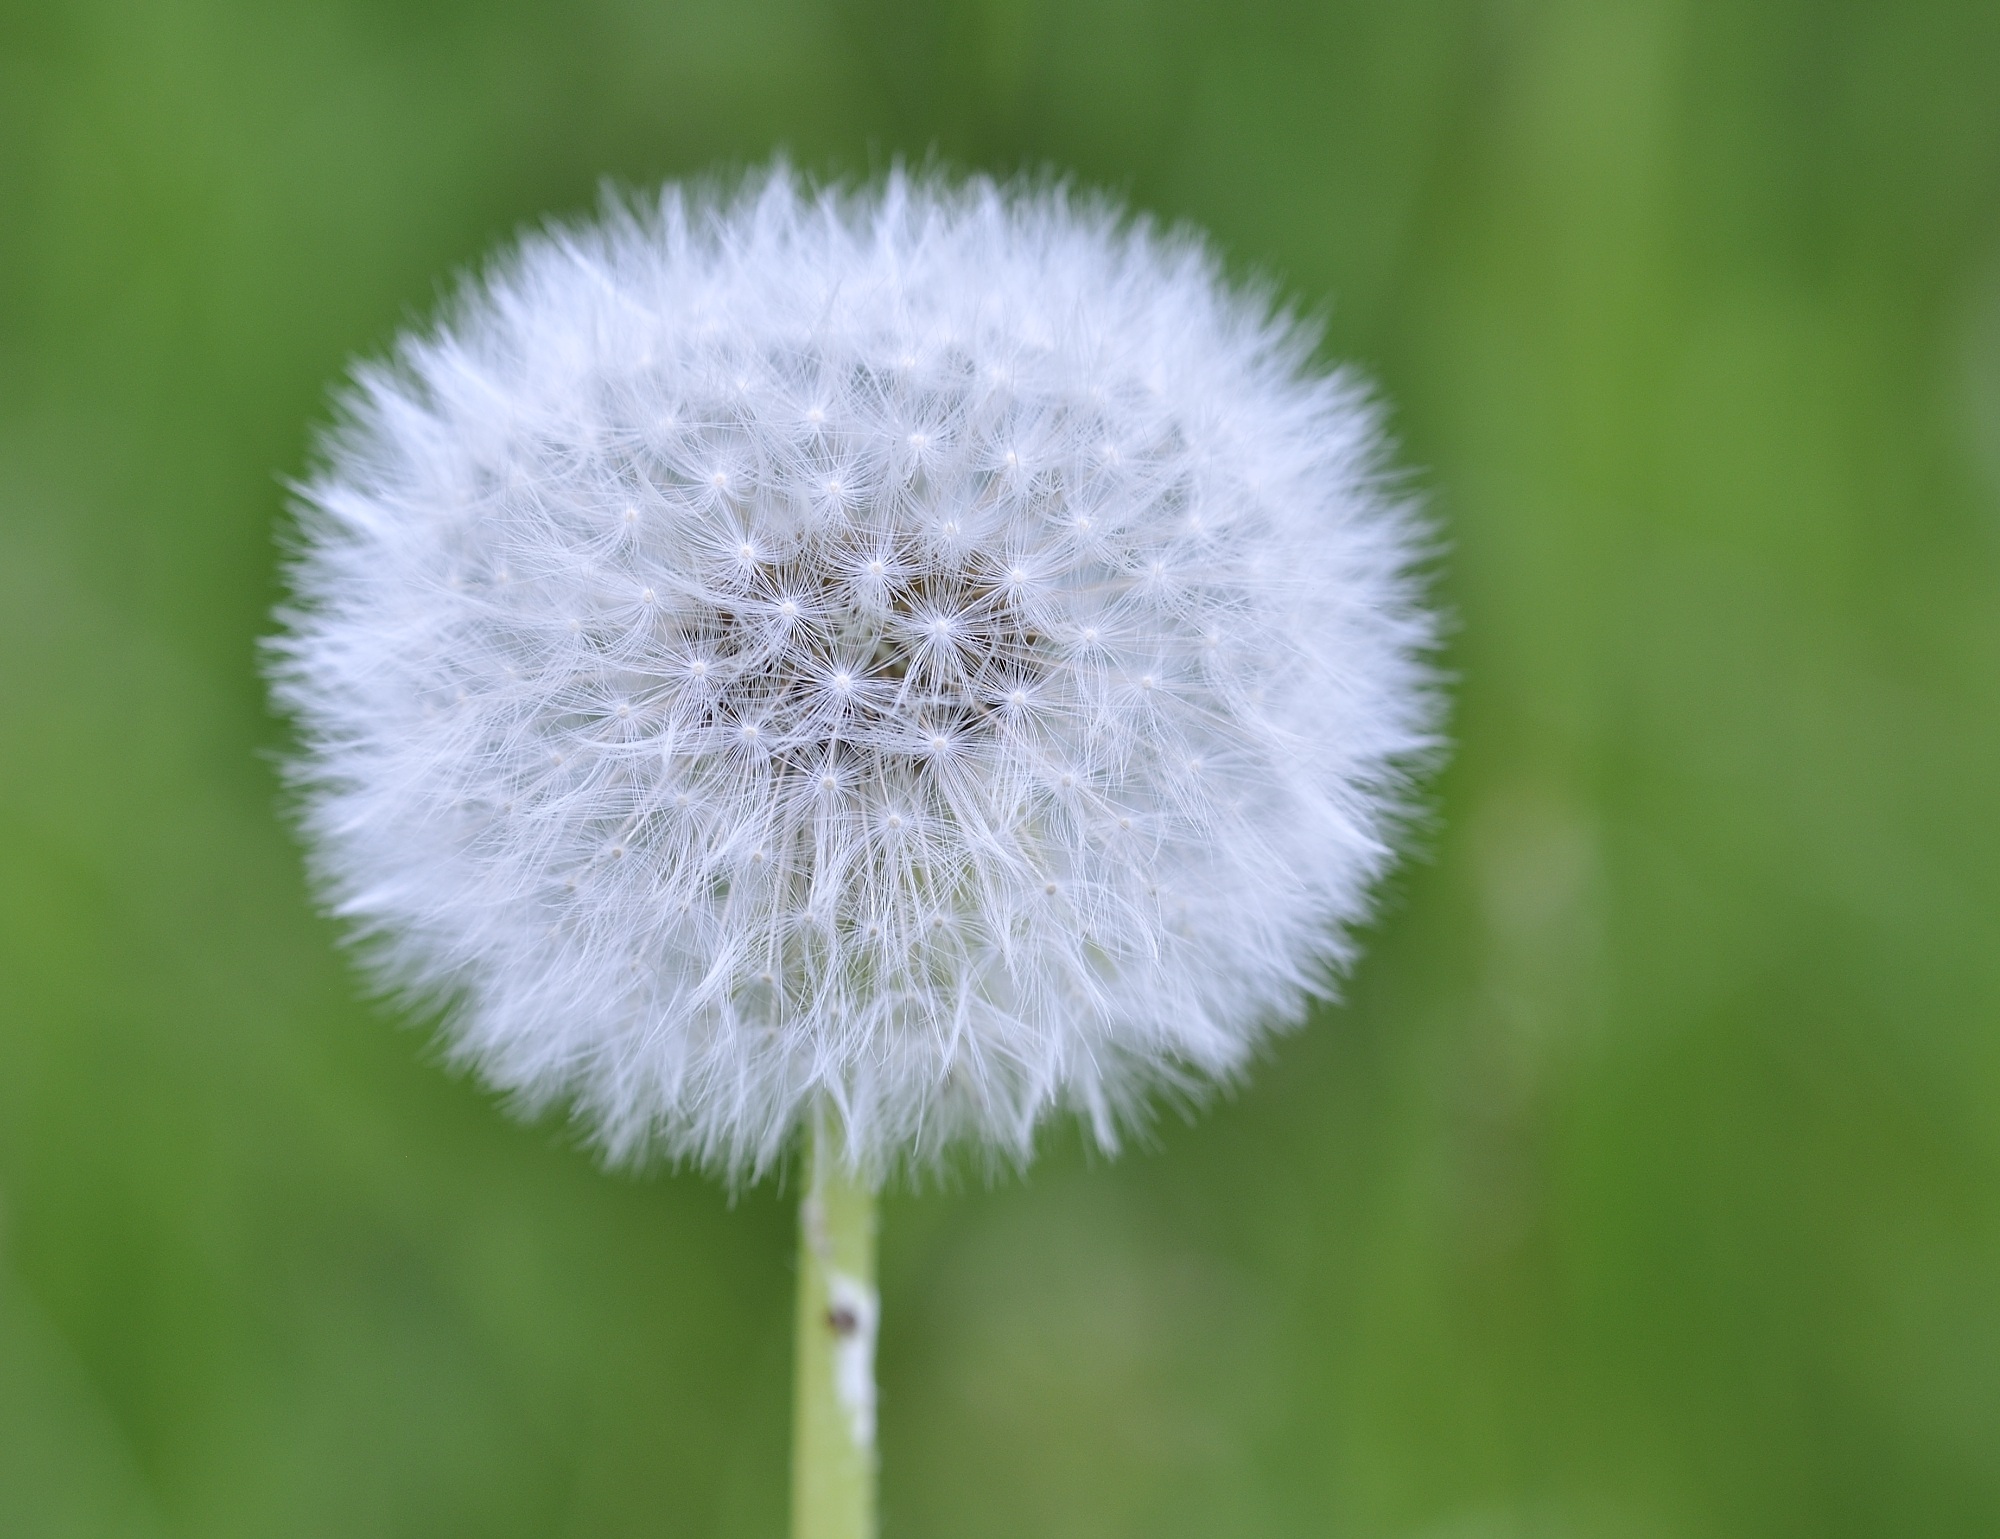
nature, grass, plant, field, meadow, dandelion, flower, petal, spring, macro, botany, close, flora, wildflower, close up, pointed flower, seeds, macro photography, flying seeds, flowering plant, daisy family, plant stem, land plant